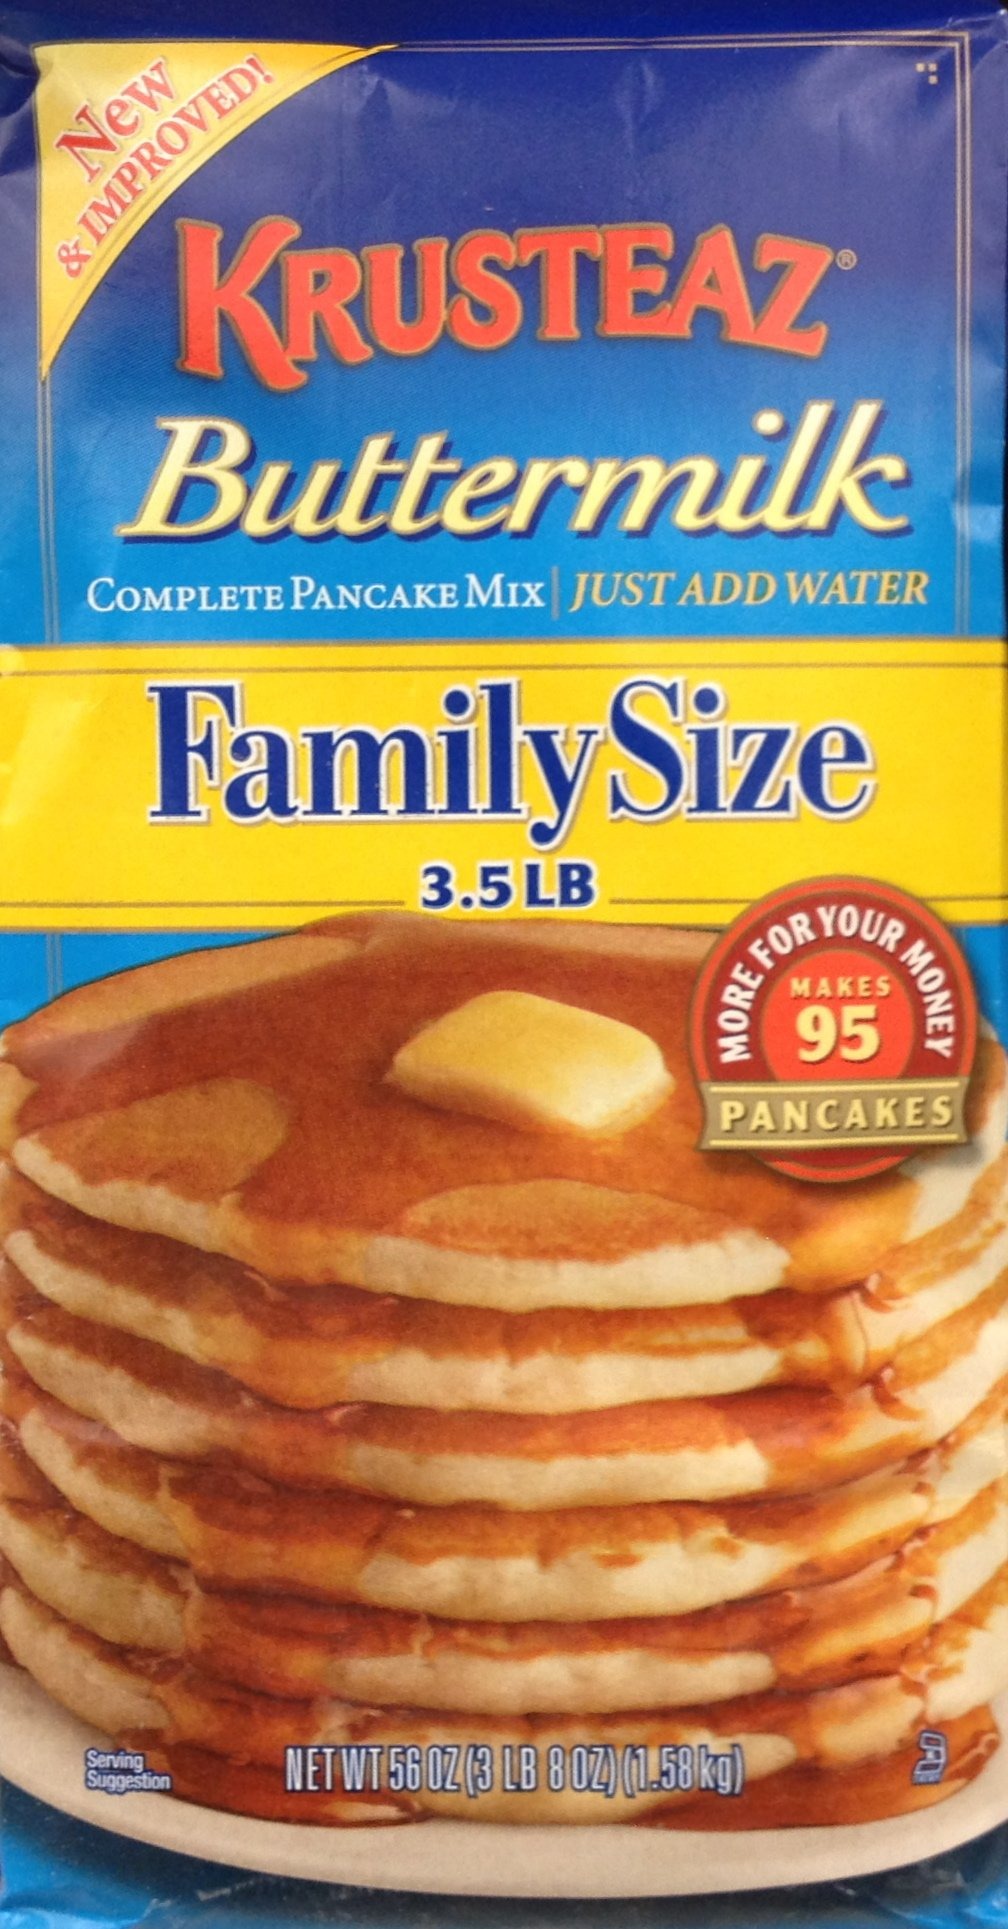
Item Name: Krusteaz BUTTERMILK Complete Pancake Mix 3.5 LB Family Size
Product Description: Pancake And Waffle Mixes
Value: 56.0
Unit: Ounce

Price: 7.135